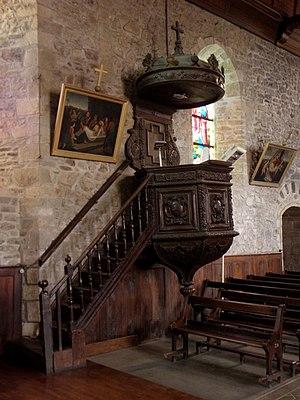
Chaire à prêcher de l'église Saint-Pierre de Visseiche (35).
Visseiche est une commune française située dans le département d'Ille-et-Vilaine, en région Bretagne, peuplée de 823 habitants.